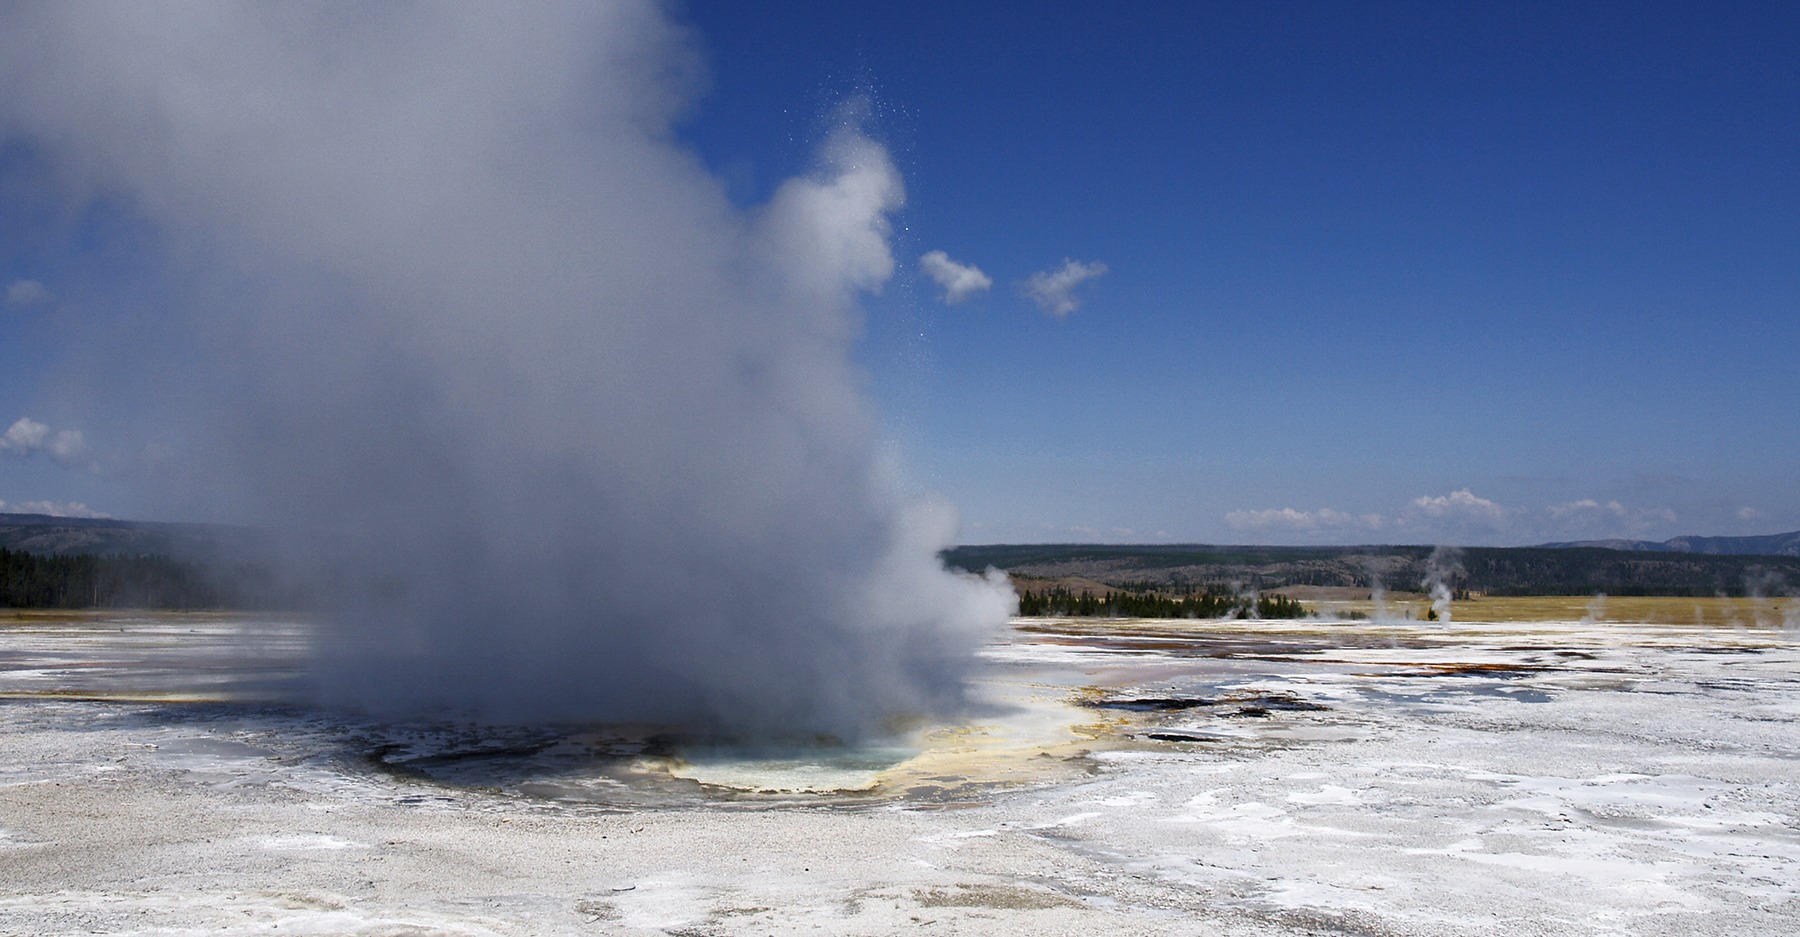
landscape, sea, coast, nature, wave, spring, scenery, usa, body of water, hot, fume, geyser, wyoming, volcanic, yellowstone national park, landform, geographical feature, wind wave